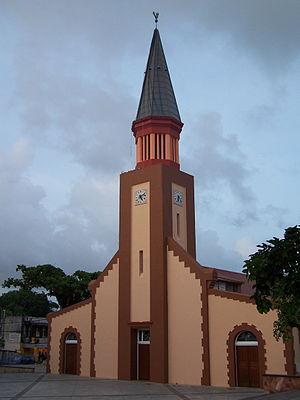
Les Abymes, est une commune française située dans le département de la Guadeloupe. Avec près de 60 000 habitants, Les Abymes est la commune la plus peuplée de Guadeloupe. Elle est la ville-centre de l'unité urbaine de Pointe-à-Pitre - Les Abymes, qui est la plus peuplée de l'outre-mer français, avec 257 361 habitants en 2012, et la 25ᵉ de France. Ses habitants sont appelés les Abymiens et les Abymiennes.
L'église de l'Immaculée-Conception est un édifice religieux catholique située place Frédéric-Jalton aux Abymes dans la région et le département de la Guadeloupe en France. Elle est consacrée à l'Immaculée Conception, c'est-à-dire à la Vierge Marie, et rattachée au diocèse de Basse-Terre et Pointe-à-Pitre.